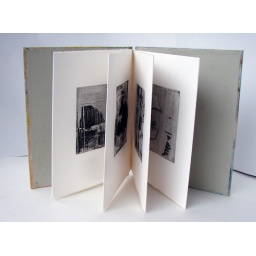
Accordion book, wood covers wrapped in Mulberry paper with copper plate etchings and watercolor. Copper plate etchings on Reeves BFK